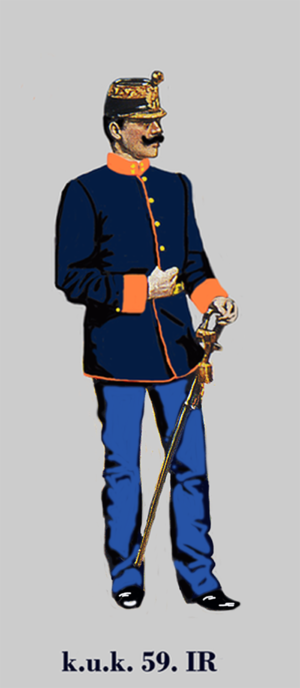
Lieutenant d'infanterie Autriche-Hongroise (k.u.k.). 59e régiment d'infanterie allemande en parade 1914 Egalisierung: orangegelb - Knöpfe: gold Unit identification color: orange - buttons: gold Coleur d'identification du régiment: jaune orange - boutons: d'or